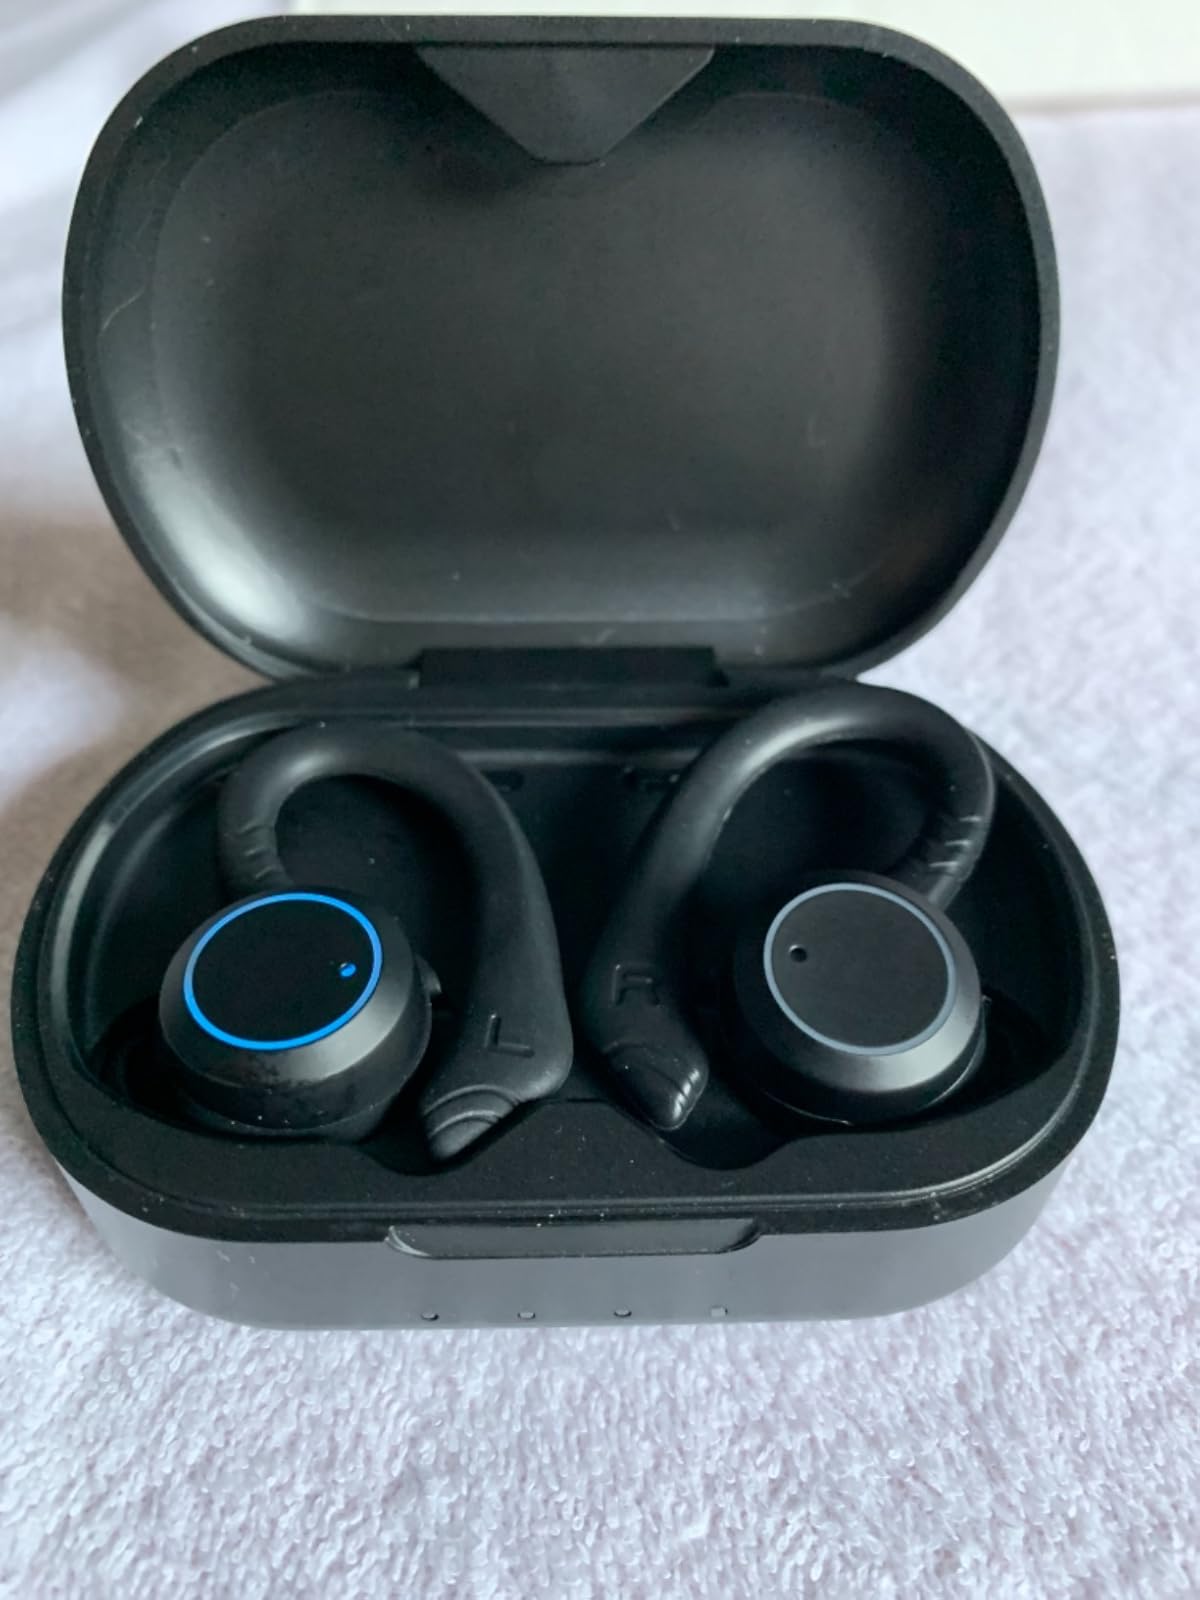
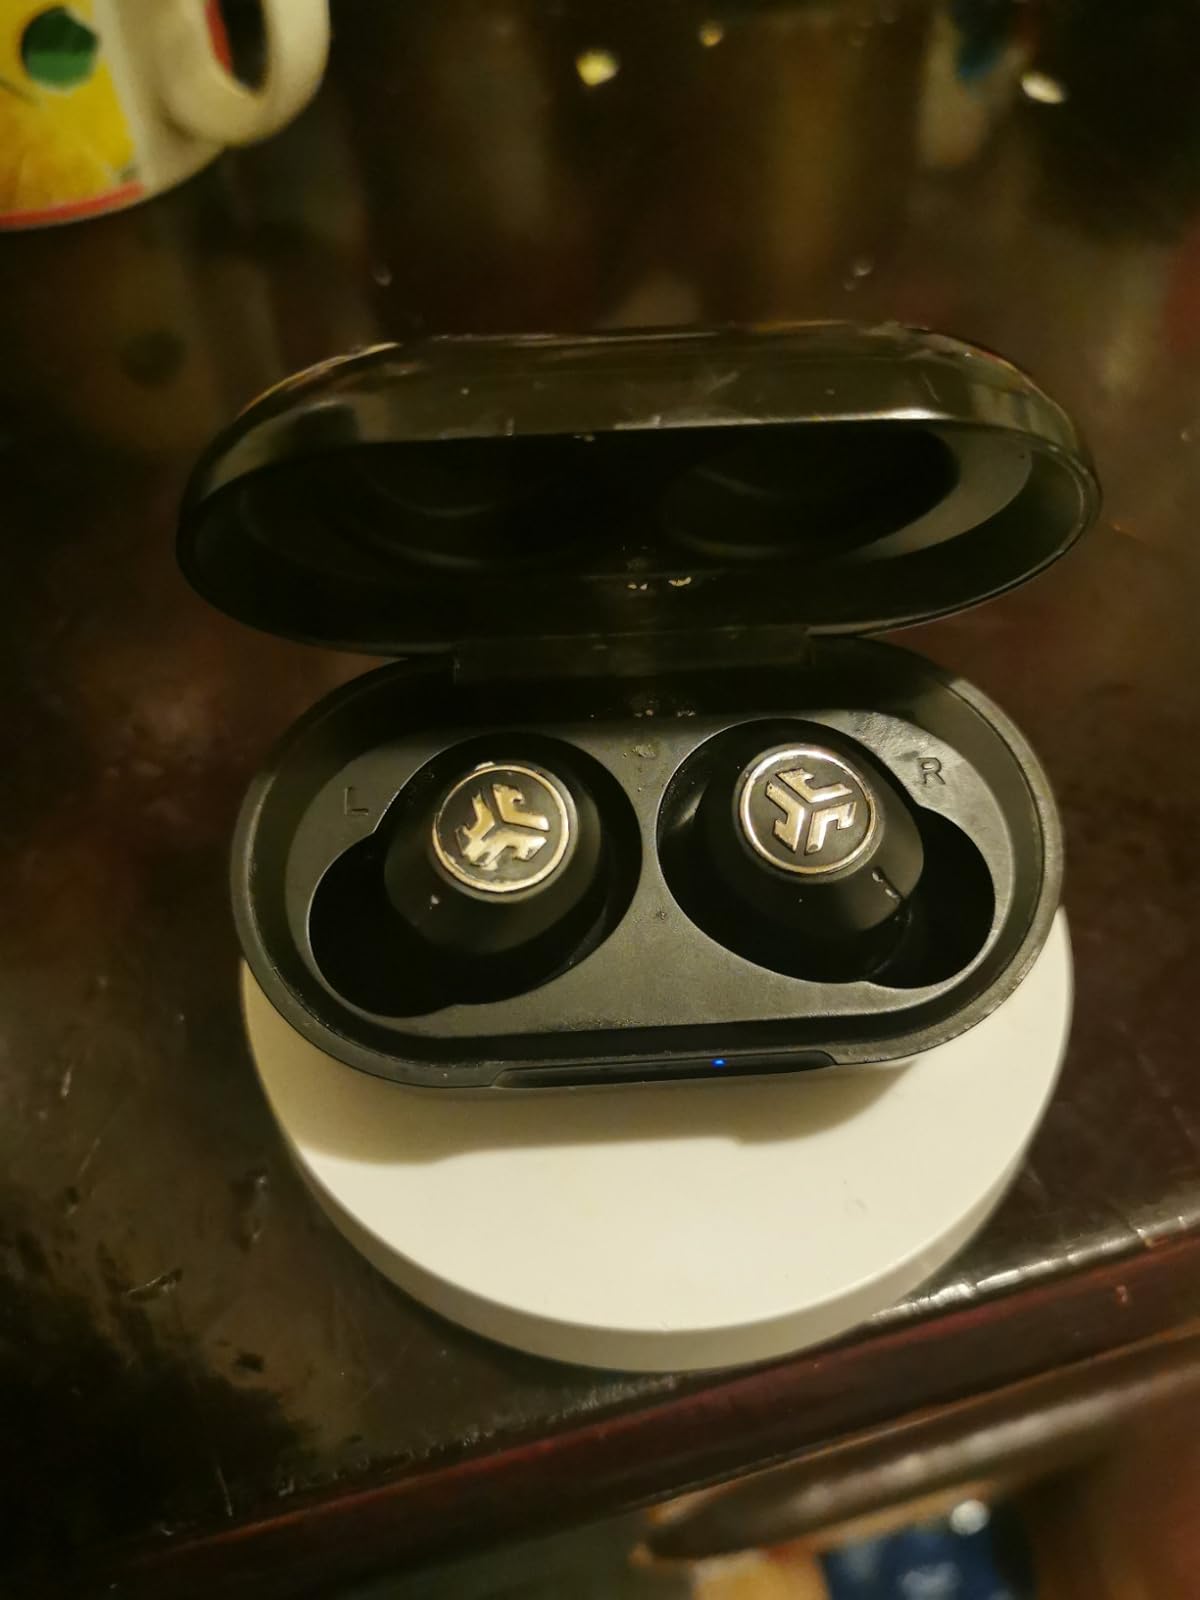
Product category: earbuds
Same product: no